List of countries by minimum wage

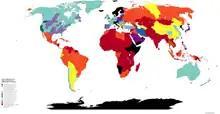
General minimum wage by territory, as of February 2023

This is a list of the official minimum wage rates of the 193 United Nations member states and former members of the United Nations, also including the following territories and states with limited recognition (Northern Cyprus, Kosovo, etc.) and other independent countries. Some countries may have a very complicated minimum wage system; for example, India has more than 1202 minimum wage rates for different types of industries and skill levels. Meanwhile, other countries may have a national rate which often is superseded by state, provincial, cantonal, county and city minimum wage rates. For example, 33 states in the United States have higher minimum wages than the federal rate (plus military rates on federal bases) – on top of this an additional 42 city-level subdivisions having different minimum wage rates and 53 countries. In effect, the United States has over 100 different minimum wages across the nation. This is common in federalist nations such as Canada, and minimum wage in China also has numerous different rates. In the table below, only the lowest minimum wage is cited, or the highest-level subdivision where it applies.